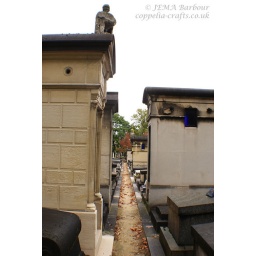
I liked the little square of blue glass in the window of the mausoleum. DSC00158